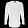
Label: Pullover